Graslei

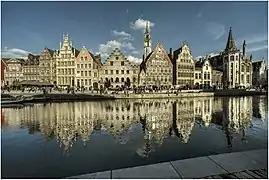
General view of the Graslei with the Leie river in the foreground.

Graslei is a quay in the historic city center of Ghent, Belgium, located on the right bank of the Leie river. The quay opposite of the Graslei is called Korenlei. Both quays were part of the medieval port and are now a cultural and touristic hotspot of the city, with a high concentration of café patios. The site, with its unique row of historical buildings, is a protected cityscape.